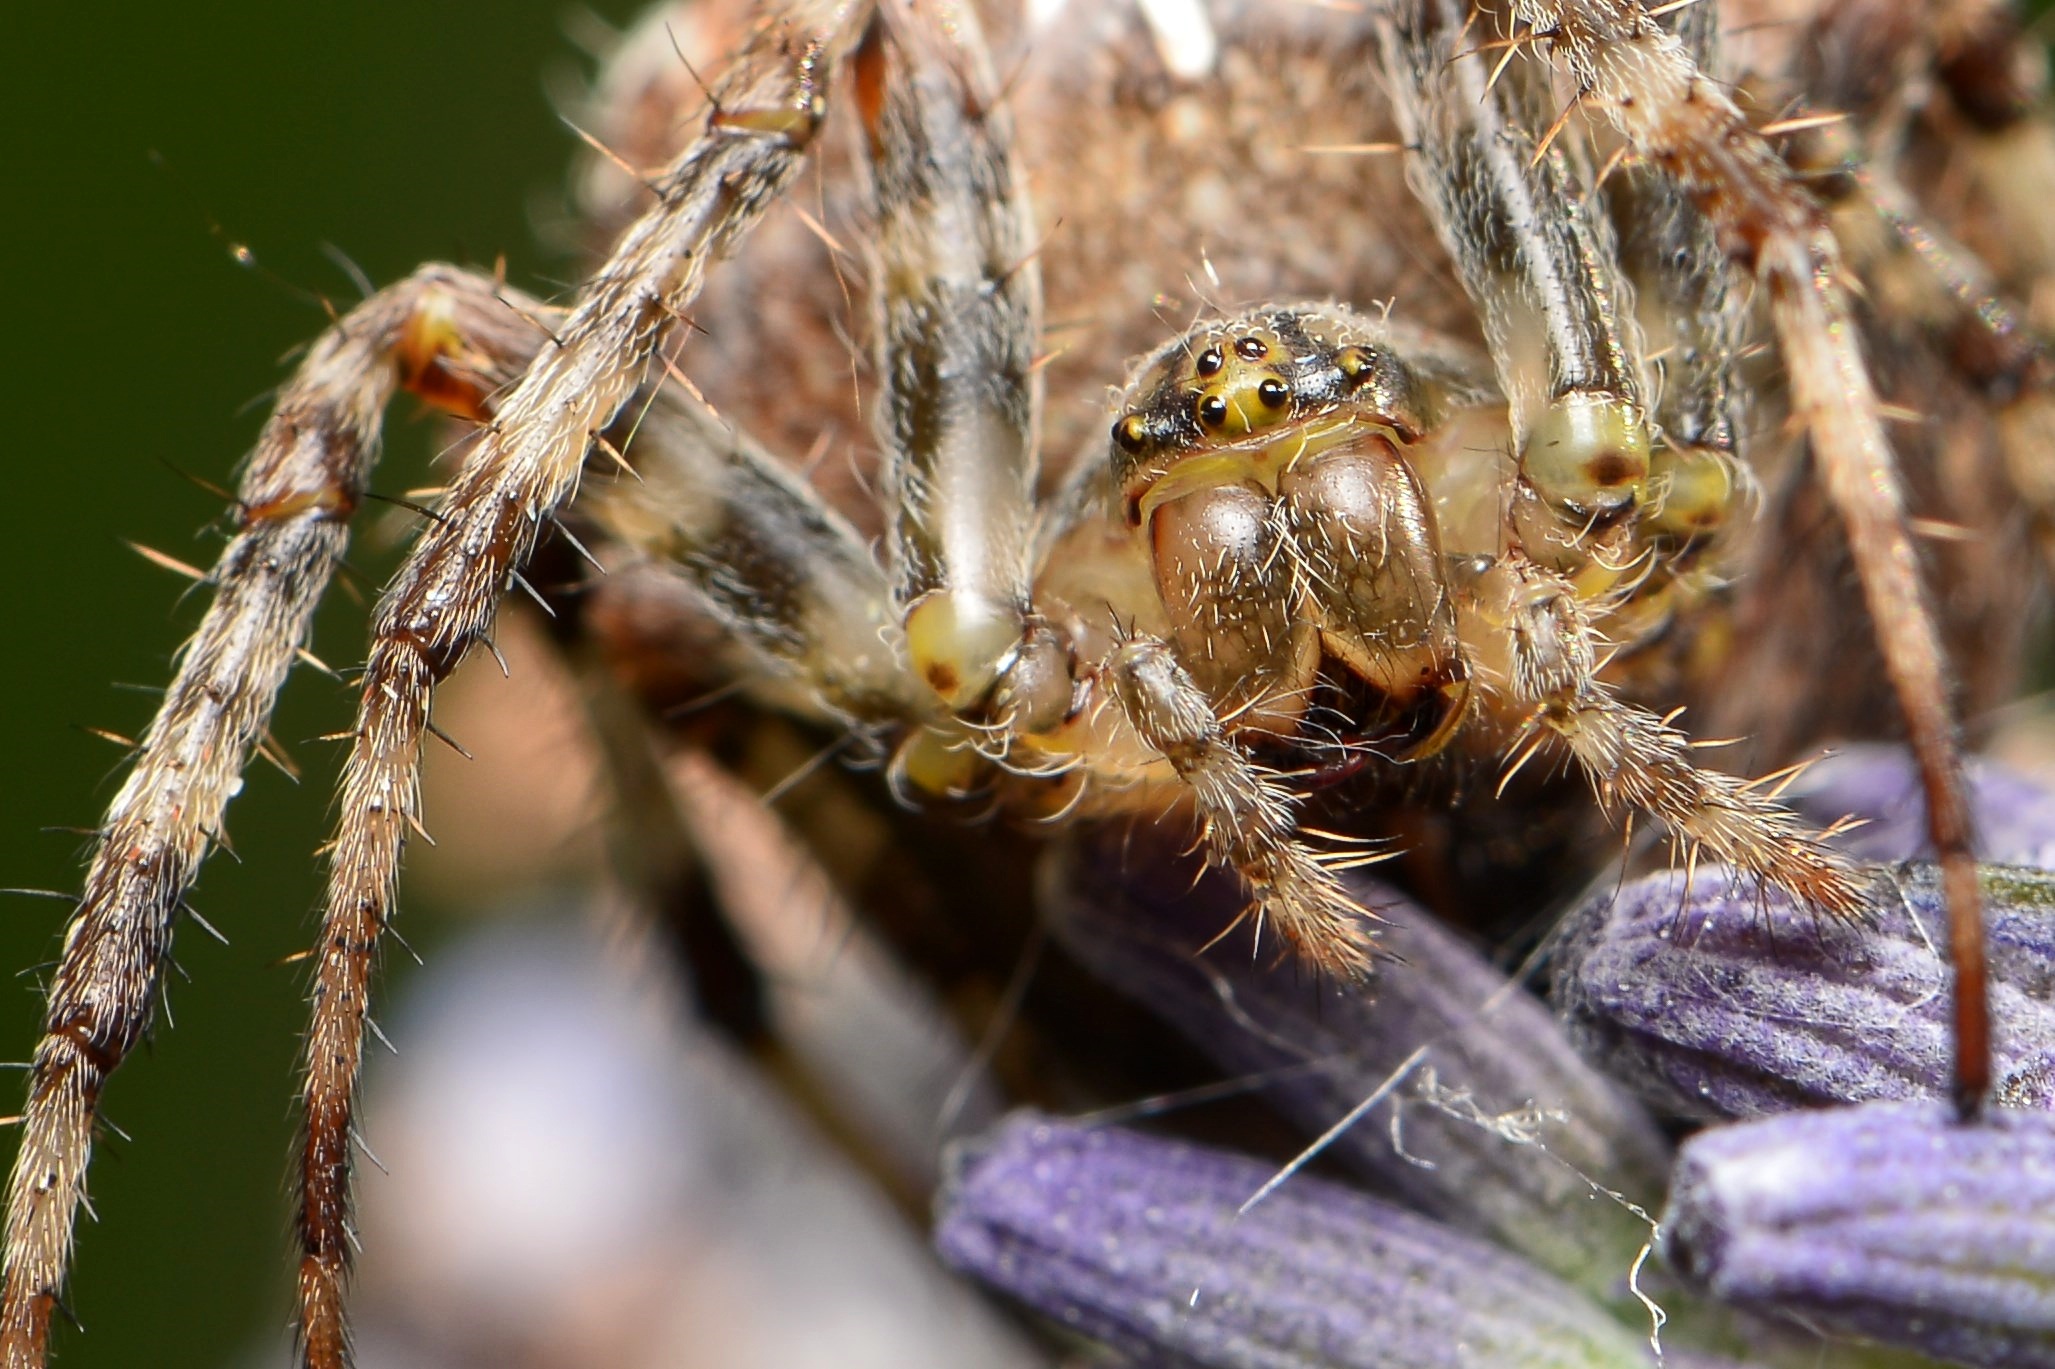
nature, photography, insect, macro, fauna, invertebrate, close up, spider, macro photography, arthropod, european garden spider, araneus, orb weaver spider